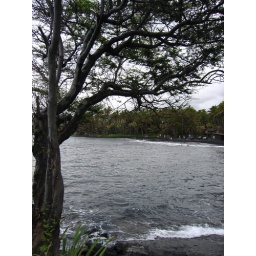
Black sand beach in Hawaii